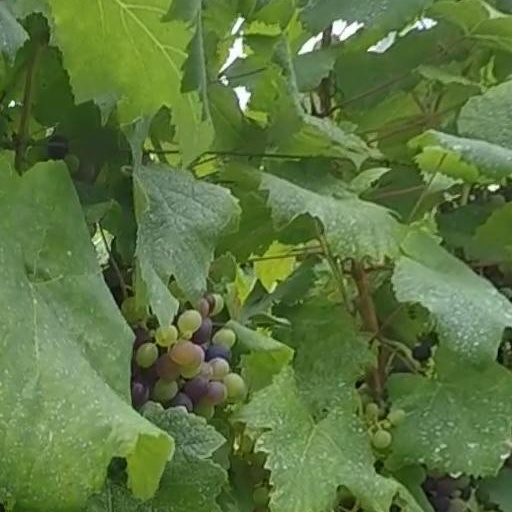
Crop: grape